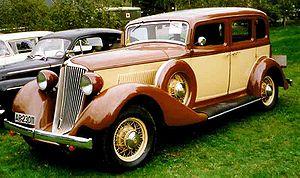
Erwin George Baker, né le 12 mars 1882 dans le comté de Dearborn et mort de crise cardiaque le 10 mai 1960 à l'hôpital public d'Indianapolis, était un motocycliste et pilote automobile américain également organisateur de courses de la première moitié du XXᵉ siècle.